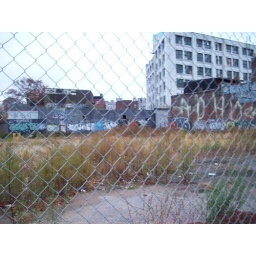
fence and grass and dirt and buildings in brooklyn